Gilbert Thomas Carter

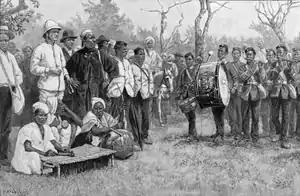
Illustration of Carter meeting with Musa Molo, Prince of Fuladu, in 1889.

Carter became the private secretary to Sir George Berkeley, Governor of the Leeward Islands, in 1875. In August 1879, he was appointed Collector of Customs and Treasurer of the Gold Coast, an appointment he kept until 1882.